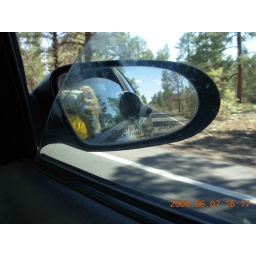
Terry catches Sarah in the rearview mirror watching the road go by